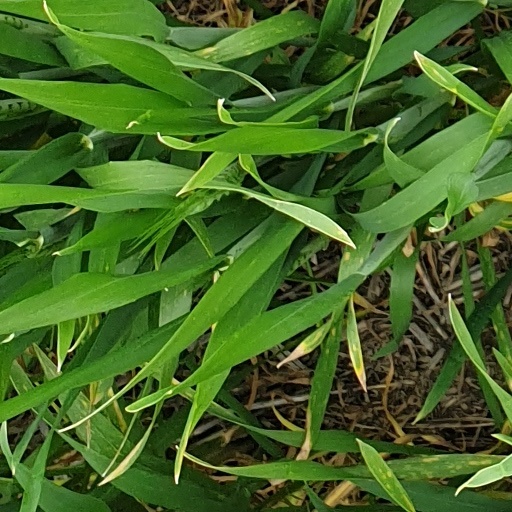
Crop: wheat